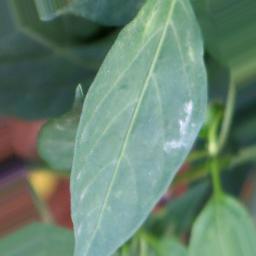
Label: healthy